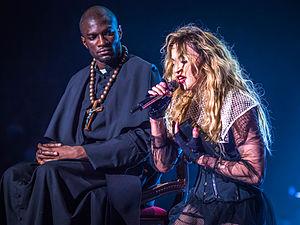
Le Rebel Heart Tour est la dixième tournée mondiale de la chanteuse américaine Madonna, faisant la promotion de son treizième album studio Rebel Heart. Débutée le 9 septembre 2015 à Montréal, Canada, la tournée a visité l'Amérique du Nord, l'Europe, l'Asie et l'Océanie pour un total de 81 dates, avant de se finir le 20 mars 2016, à Sydney, Australie.